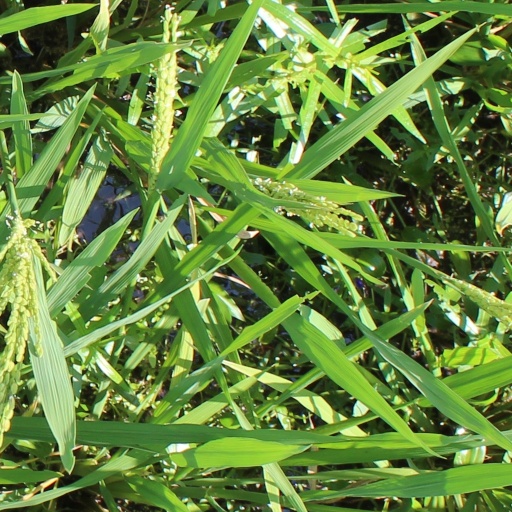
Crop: rice